Mohamed Elneny

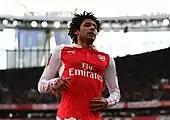
Elneny playing for Arsenal in 2016

On 13 January 2016, after a 3–3 draw against Liverpool, Arsenal manager Arsène Wenger confirmed the signing of Elneny from FC Basel. The following day, the transfer was officially confirmed by the club for an undisclosed fee reported to be somewhere between £5 million and £7.4 million. He was assigned the number 35 shirt for Arsenal. He made his debut for the club in a 2–1 win against Burnley in the fourth round of the FA Cup on 30 January, becoming the first Egyptian ever to play for Arsenal. Elneny scored his first Arsenal goal in the Champions League Round of 16 second leg defeat against FC Barcelona, and was later awarded Arsenal's Player of the Month award for March. He also starred in April combining well with Aaron Ramsey, winning the Arsenal's Player of the Month award for a second month. Elneny's only goal won him the goal of the season award for Arsenal.